History of Los Angeles Metro Rail and Busway

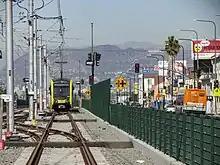
Train testing began on Crenshaw Boulevard in November 2020, marking the first time a train has run down Crenshaw Blvd since the streetcars.

When the entire Blue Line reopened on November 2, 2019, it was renamed the A Line, while retaining its blue color on maps. This was the beginning of a process where all Metro Rail and Busway lines would be identified by a letter name rather than the previous system of colors. The Expo Line began to be referred to as the E Line at the same time. Soon after, the Red Line became the B Line, the Green Line became the C Line, the Purple Line became the D Line, the Gold Line became the L Line, the Orange Line became the G Line, and the Silver Line became the J Line.